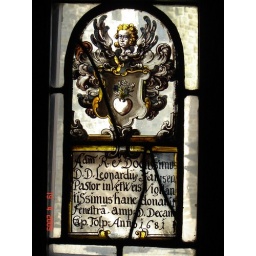
window in said oldest house